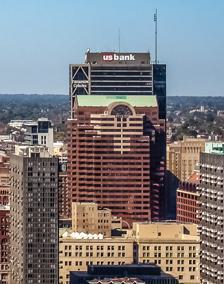
Building: One City Center (St. Louis)
Country: United States of America
Year built: 1985
Office tower complex in St. Louis, Missouri One City Center One City Center in 2016 General information Status Completed Type Office Location 515 North 6th Street, St. Louis, Missouri , United States Coordinates 38°37′49″N 90°11′24″W / 38.6303°N 90.1899°W / 38.6303; -90.1899 Height Roof 375 feet (114 m) Technical details Floor count 25 Other information Public transit access MCT MetroBus Red Blue At Convention Center One City Center (also called 600 Washington , St. Louis Centre , and sometimes spelled One City Centre ) is an office tower complex and former shopping mall in St. Louis, Missouri . Mall entrance in 2010 before redevelopment The 25-story office tower is the ninth-tallest habitable building in St. Louis at a height of 375 feet (114 m). The mall was four stories with a green, white, and glass façade. When the mall opened in 1985, St. Louis Centre was the largest urban shopping mall in the United States, with over 150 stores with 20 restaurants in 1,500,000 square feet (140,000 m 2 ). History The $95 million complex was originally to be developed by the May Company and called May Mall, but development for the mall was given to the Simon Property Group . The former mall in 2016 after redevelopment St. Louis Centre opened in 1985, with anchor stores Famous-Barr at one end and Dillard's at the other. The mall was initially popular and featured national chain stores. The Famous-Barr store was the company's flagship outlet; the building also contained that company's corporate offices and the corporate headquarters of the May Company . The Dillard's location was once the flagship of its chain, as well as the headquarters of Stix, Baer and Fuller , a local chain that Dillard's acquired just as construction on the mall began. The mall faced new competition after the 1991 redevelopment  of the former Westroads Shopping Center into the St. Louis Galleria . By the mid-1990s, Dillard's converted its location into one of its clearance stores, and no longer carried regular day-to-day merchandise, this location closed for good in 2001. In 2006, the almost-vacant " dead mall " closed, and was bought by The Pyramid Companies and was planned to be turned into condominiums and retail space, though the plan was never realized, as Pyramid closed in 2008 due to financial troubles. The mall was foreclosed in 2009 by lender Bank of America and later bought for $12.7 million by Environmental Operations . In 2009, the building was about 85% vacant, and other developers were trying to raise funding for a renovation of the mall. Plans included a $35 million renovation, turning much of the complex into parking space, as well as a $29 million project to attract tenants to the center's office tower. The project, led by investor Stacy Hastie, includes plans for local law firm Lewis, Rice & Fingersh and accounting firm LarsonAllen LLP to move into the building. Earlier, the Missouri Development Finance Board had approved a $5 million loan for the project. In May 2010, work began to convert part of the building into a 750-car parking garage and retail/entertainment complex called Mercantile Exchange. The skybridges to the Famous-Barr Railway Exchange Building (St. Louis) and the former Stix, Baer and Fuller / Dillard's store (now referred to as The Laurel Building) have now been demolished to open up Washington and Locust streets. References